Canada–Netherlands relations

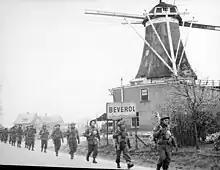
Canadian troops pass a windmill in Rijssen-Holten, April 1945.

In appreciation, the Dutch people sent tens of thousands of tulips (the Dutch national flower) to Ottawa. In the following year, the royal family contributed thousands as well, and a further ten thousand yearly since. The donations became an annual tradition, culminating in the Canadian Tulip Festival. What is now known as the Canadian Tulip Festival at Ottawa's Commissioners Park was originally a gift of 100,000 tulips given by Margriet's mother Crown Princess Juliana, as she then was known, "to mark Canada's contribution to the liberation of the Netherlands and as thanks to Ottawa for sheltering her family during the war."